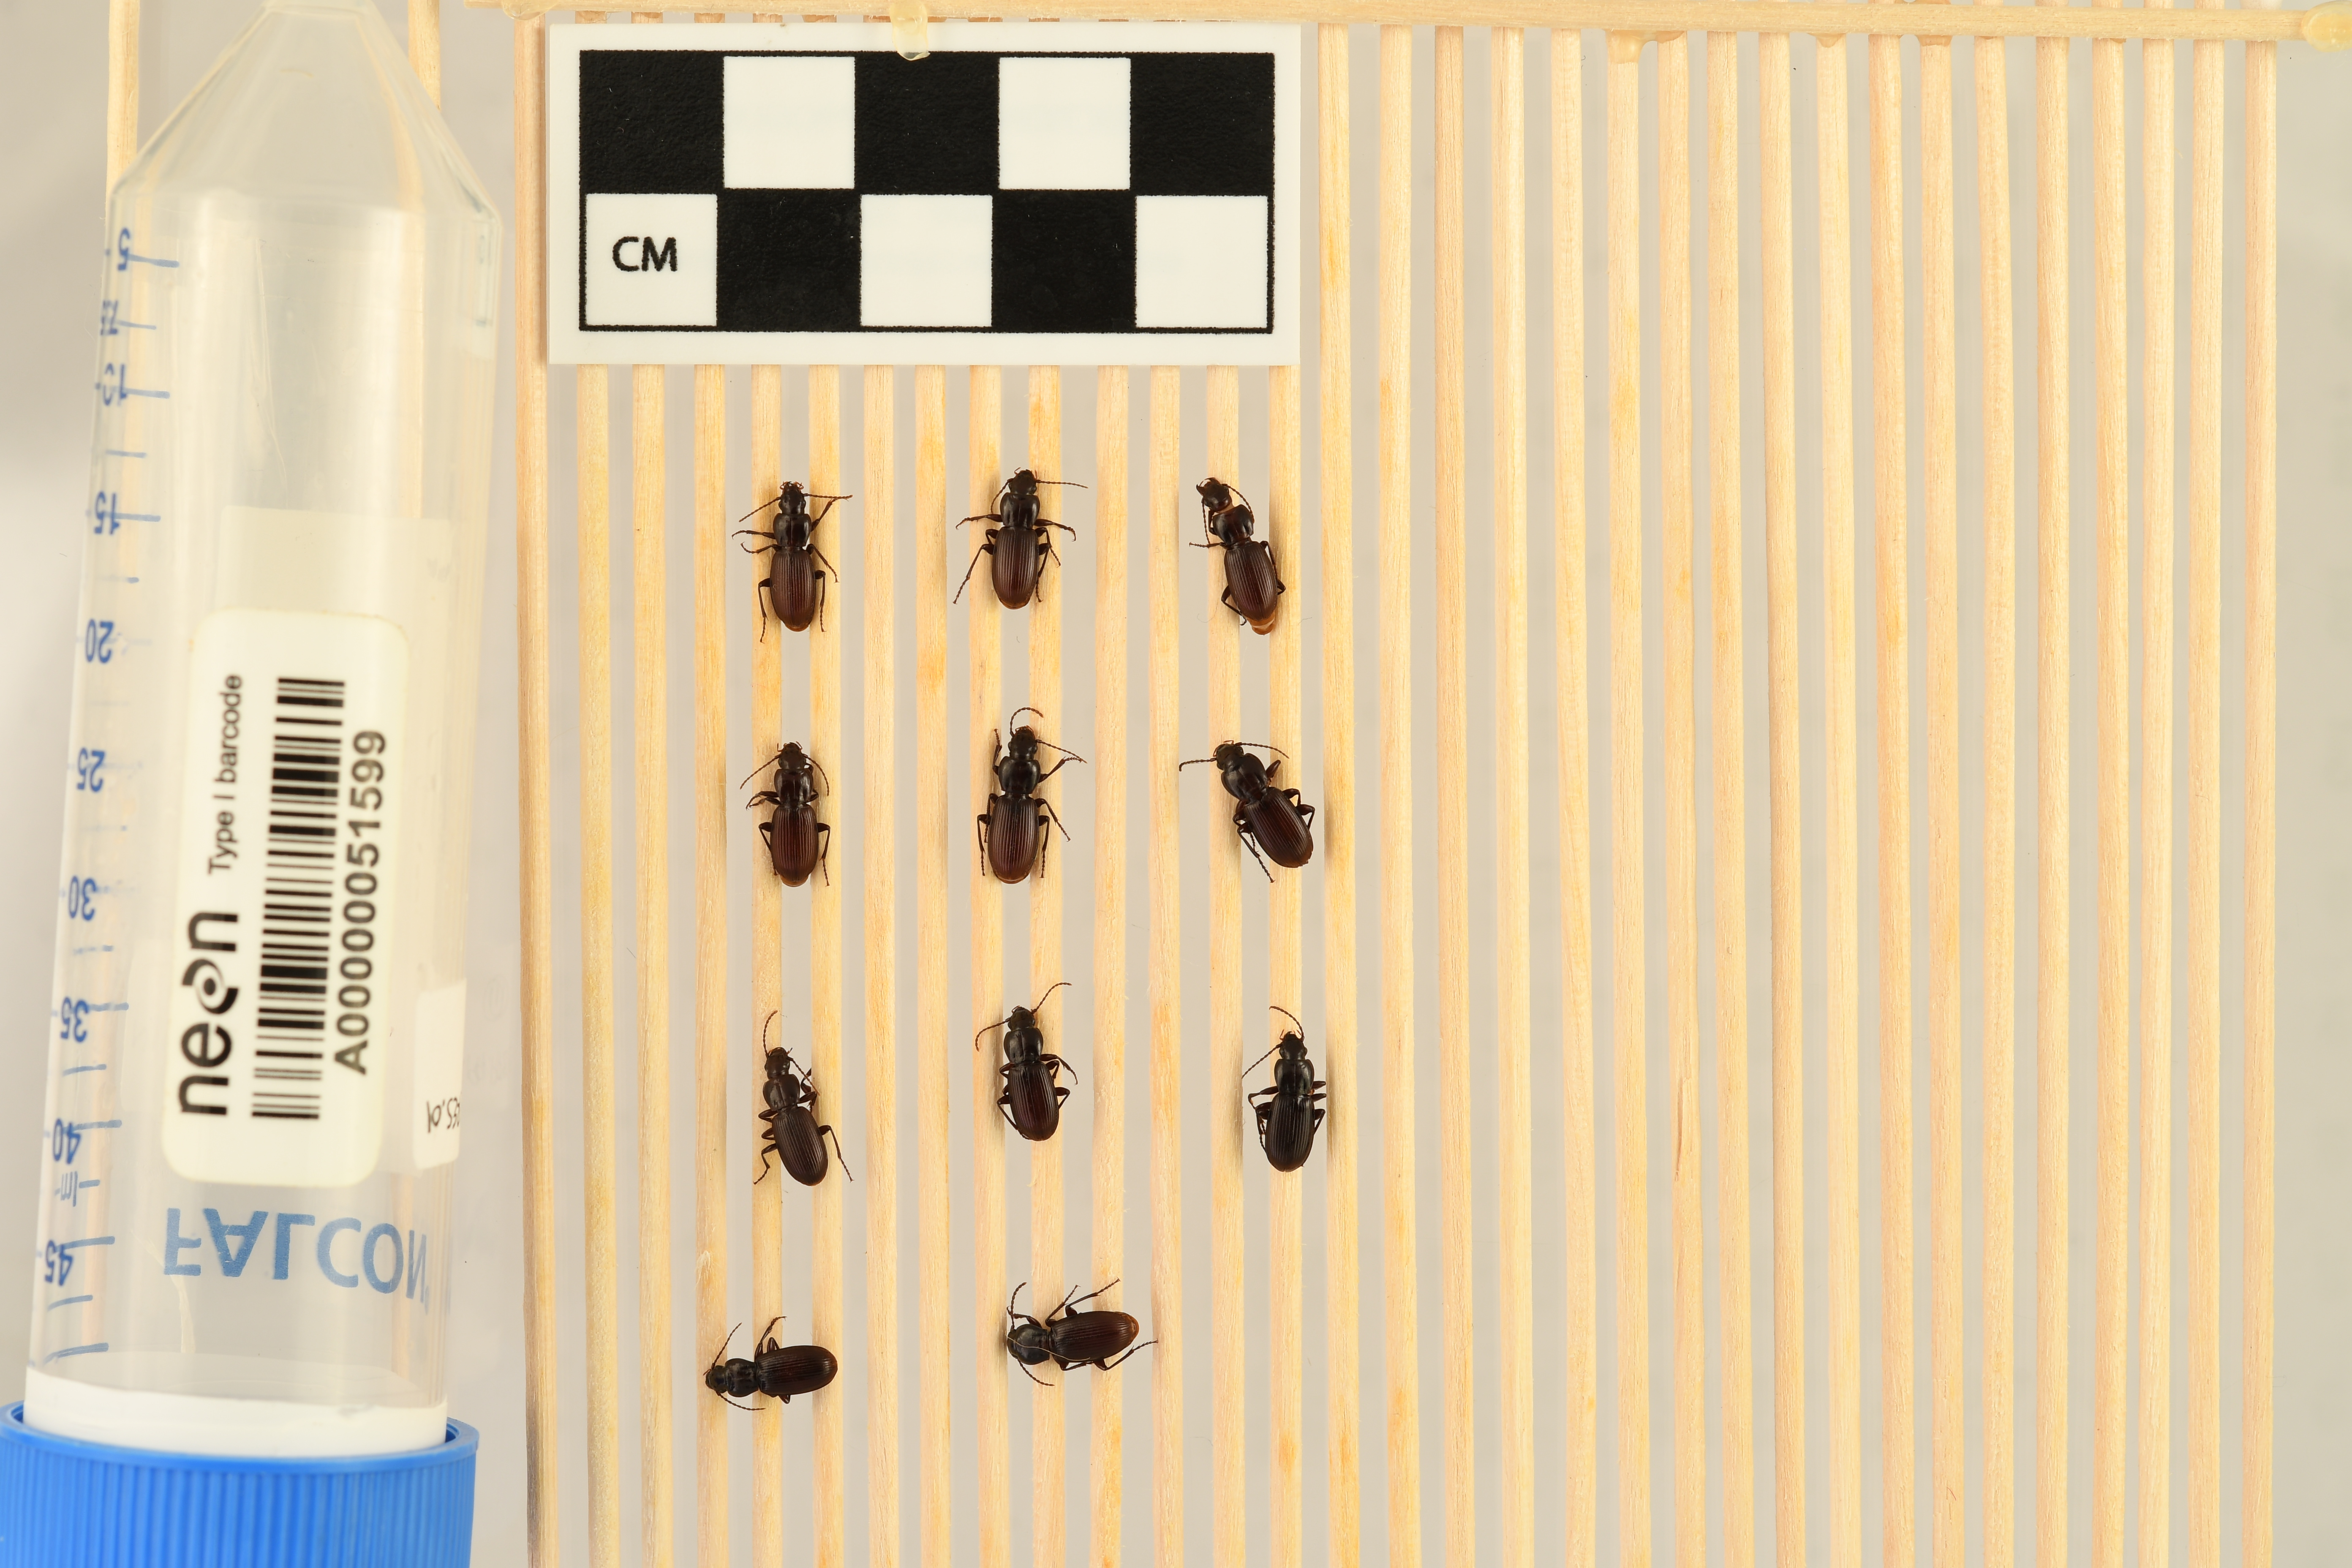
Pterostichus restrictus — Niwot Ridge NEON, plot NIWO_010. Beetle 1, ElytraLength: 0.5717 cm (lying flat: Yes)

Pterostichus restrictus — Niwot Ridge NEON, plot NIWO_010. Beetle 1, ElytraWidth: 0.2768 cm (lying flat: Yes)

Pterostichus restrictus — Niwot Ridge NEON, plot NIWO_010. Beetle 2, ElytraLength: 0.5717 cm (lying flat: Yes)

Pterostichus restrictus — Niwot Ridge NEON, plot NIWO_010. Beetle 2, ElytraWidth: 0.2948 cm (lying flat: Yes)

Pterostichus restrictus — Niwot Ridge NEON, plot NIWO_010. Beetle 3, ElytraLength: 0.5901 cm (lying flat: Yes)

Pterostichus restrictus — Niwot Ridge NEON, plot NIWO_010. Beetle 3, ElytraWidth: 0.3021 cm (lying flat: Yes)

Pterostichus restrictus — Niwot Ridge NEON, plot NIWO_010. Beetle 4, ElytraLength: 0.5446 cm (lying flat: Yes)

Pterostichus restrictus — Niwot Ridge NEON, plot NIWO_010. Beetle 4, ElytraWidth: 0.3214 cm (lying flat: Yes)

Pterostichus restrictus — Niwot Ridge NEON, plot NIWO_010. Beetle 5, ElytraLength: 0.6006 cm (lying flat: Yes)

Pterostichus restrictus — Niwot Ridge NEON, plot NIWO_010. Beetle 5, ElytraWidth: 0.3041 cm (lying flat: Yes)

Pterostichus restrictus — Niwot Ridge NEON, plot NIWO_010. Beetle 6, ElytraLength: 0.5875 cm (lying flat: Yes)

Pterostichus restrictus — Niwot Ridge NEON, plot NIWO_010. Beetle 6, ElytraWidth: 0.3219 cm (lying flat: Yes)

Pterostichus restrictus — Niwot Ridge NEON, plot NIWO_010. Beetle 7, ElytraLength: 0.5969 cm (lying flat: Yes)

Pterostichus restrictus — Niwot Ridge NEON, plot NIWO_010. Beetle 7, ElytraWidth: 0.2802 cm (lying flat: Yes)

Pterostichus restrictus — Niwot Ridge NEON, plot NIWO_010. Beetle 8, ElytraLength: 0.5762 cm (lying flat: Yes)

Pterostichus restrictus — Niwot Ridge NEON, plot NIWO_010. Beetle 8, ElytraWidth: 0.2907 cm (lying flat: Yes)

Pterostichus restrictus — Niwot Ridge NEON, plot NIWO_010. Beetle 9, ElytraLength: 0.567 cm (lying flat: Yes)

Pterostichus restrictus — Niwot Ridge NEON, plot NIWO_010. Beetle 9, ElytraWidth: 0.3047 cm (lying flat: Yes)

Pterostichus restrictus — Niwot Ridge NEON, plot NIWO_010. Beetle 10, ElytraLength: 0.5947 cm (lying flat: Yes)

Pterostichus restrictus — Niwot Ridge NEON, plot NIWO_010. Beetle 10, ElytraWidth: 0.2968 cm (lying flat: Yes)

Pterostichus restrictus — Niwot Ridge NEON, plot NIWO_010. Beetle 11, ElytraLength: 0.5918 cm (lying flat: Yes)

Pterostichus restrictus — Niwot Ridge NEON, plot NIWO_010. Beetle 11, ElytraWidth: 0.3082 cm (lying flat: Yes)